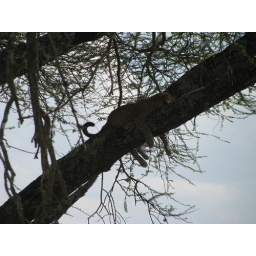
Leopard sleeping in tree